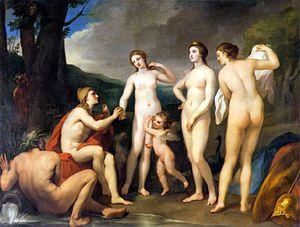
1757 est une année commune commençant un samedi.
Dans la mythologie grecque, le Jugement de Pâris est un épisode important qui met en compétition les déesses Héra, Athéna et Aphrodite, et préfigure la guerre de Troie. Cet épisode est à l'origine de l'expression « pomme de discorde ». Lucien de Samosate en a parodié le sujet dans Le jugement des déesses.